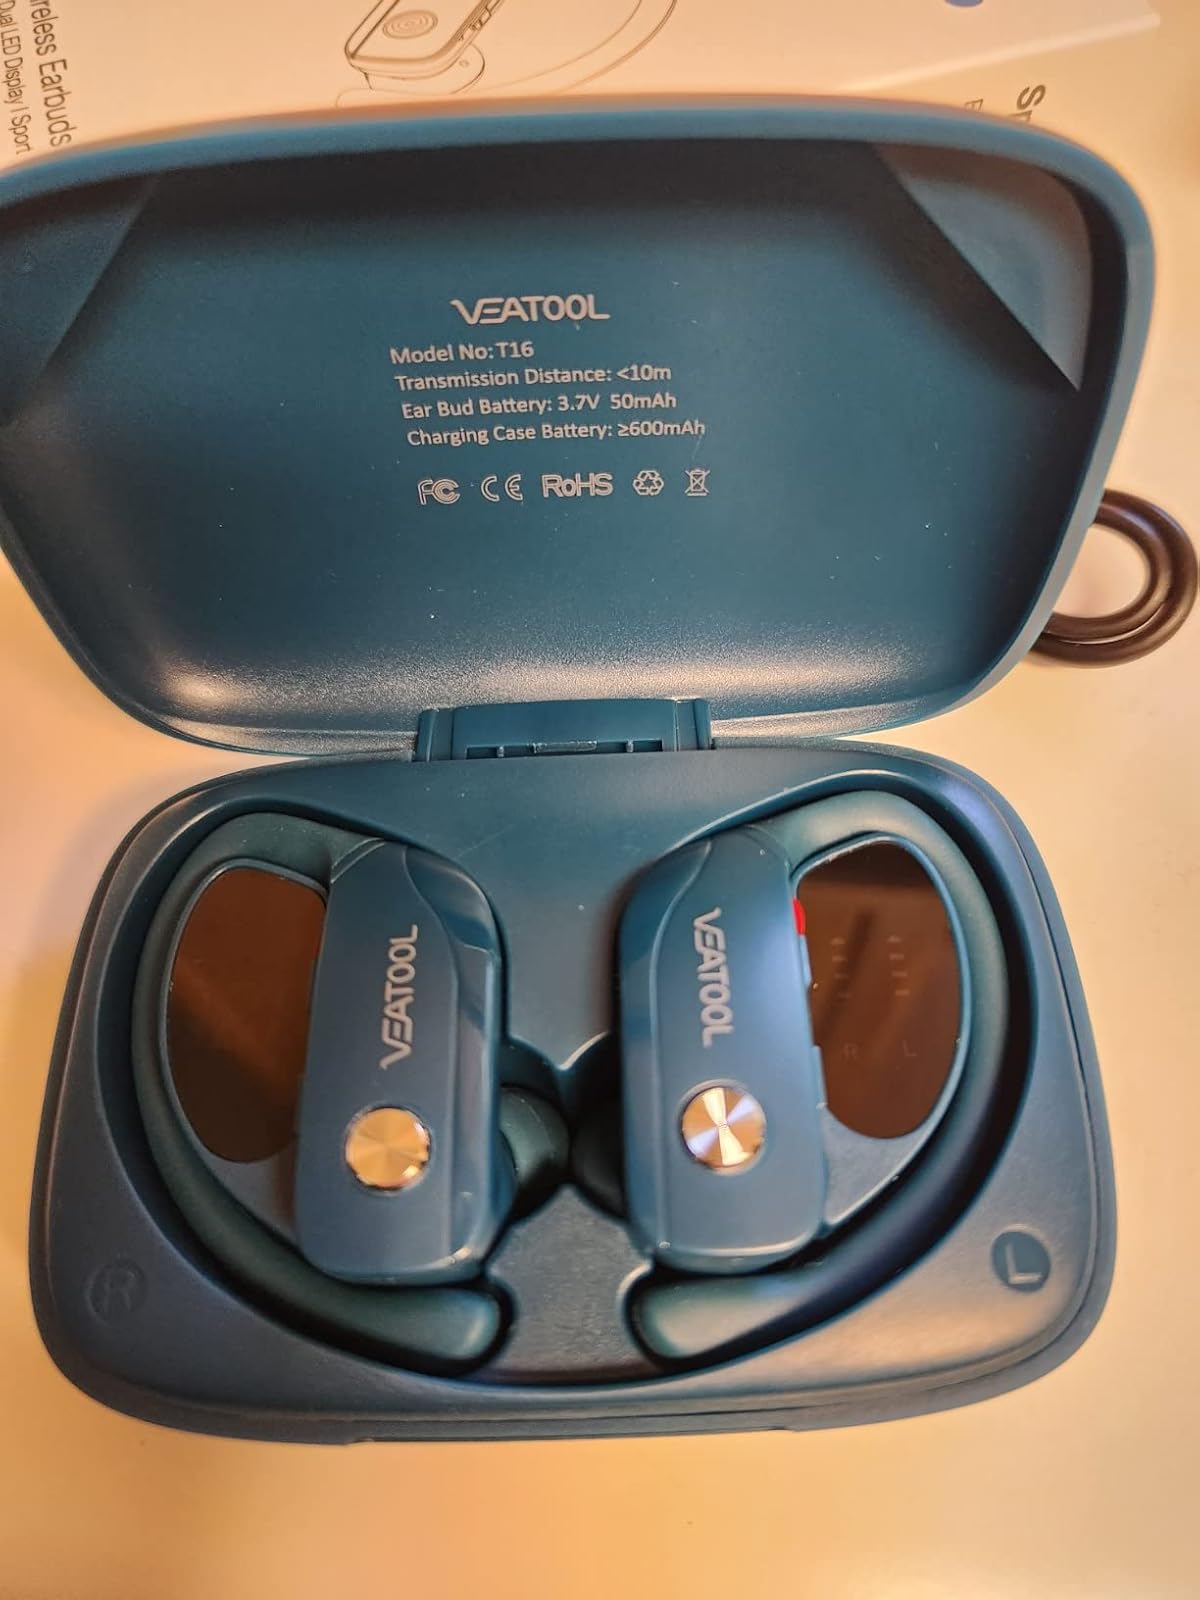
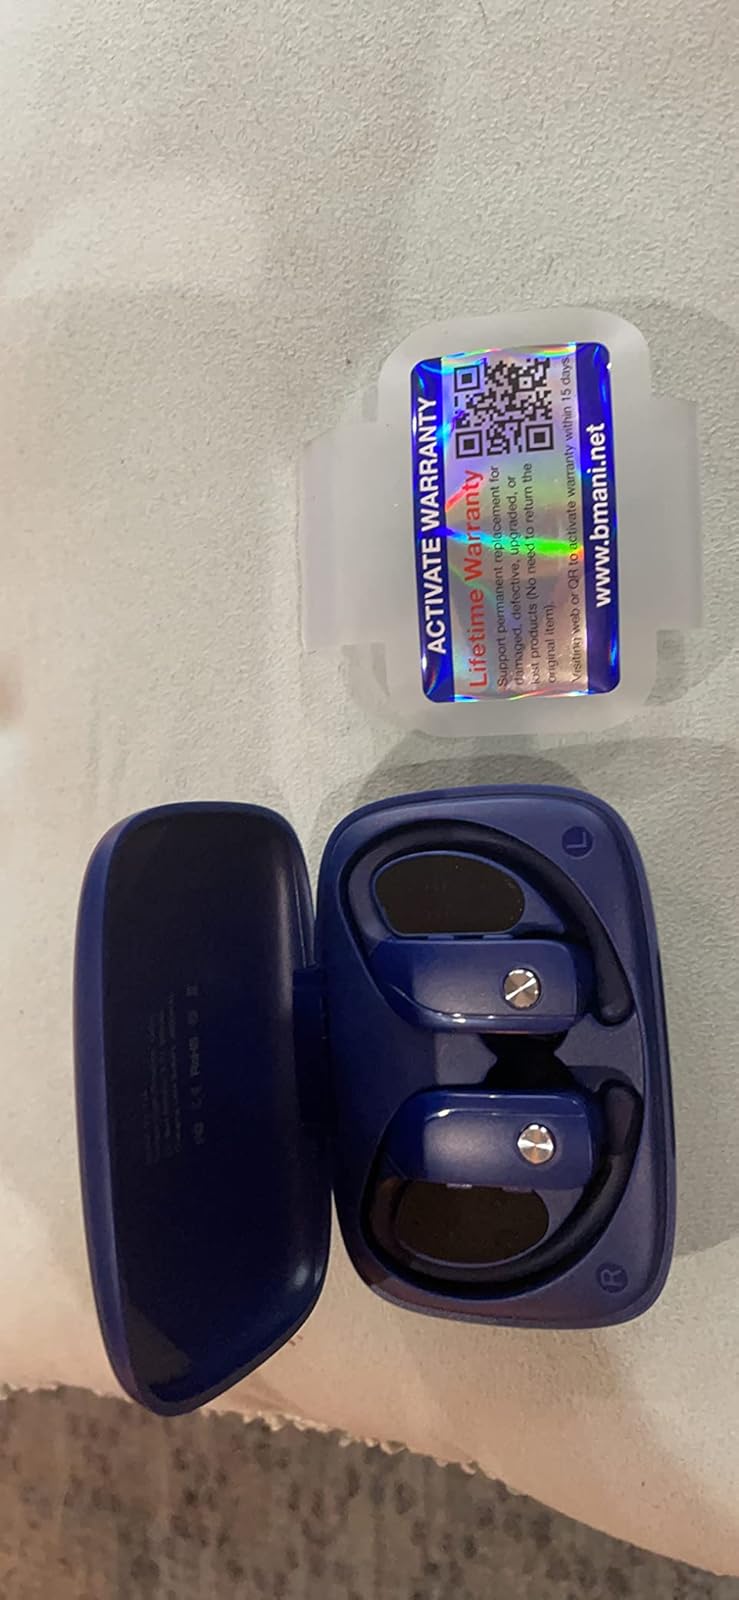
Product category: earbuds
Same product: no